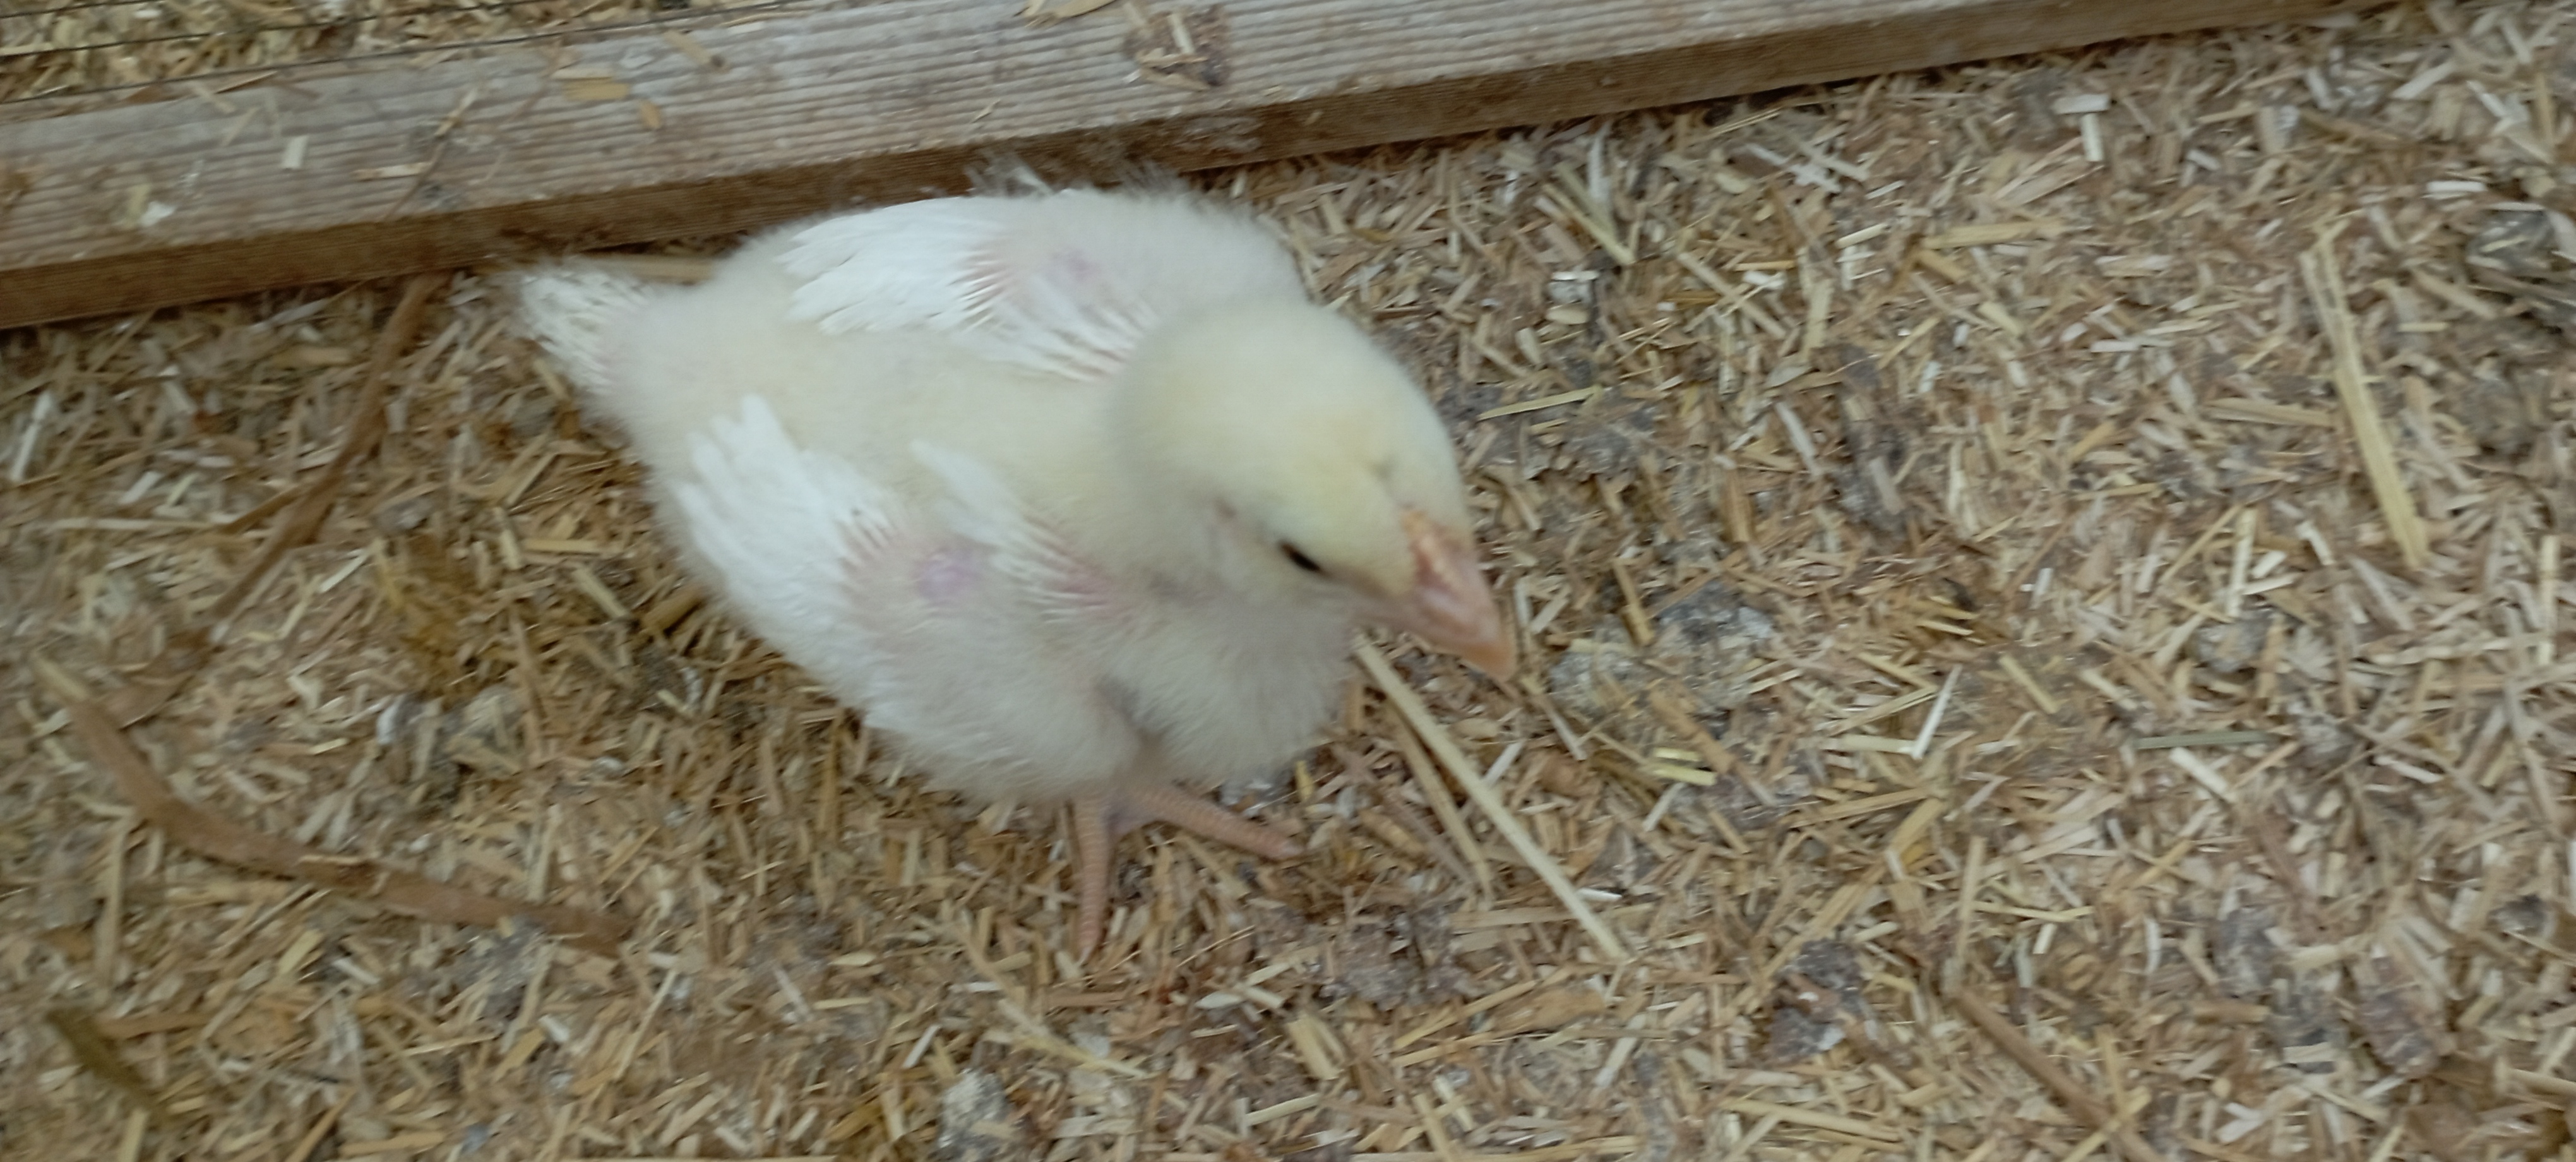
Weight: 450 g